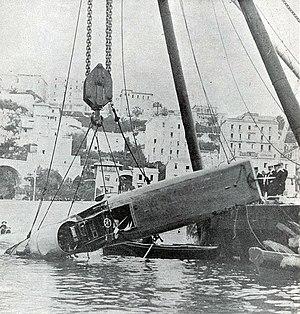
Le Trèfle-à-quatre propriété d'Émile Thubron, vainqueur du meeting de Monaco en 1904, incendié, coulé et repêché en avril 1905 lors de l'épreuve, après un changement de moteur.
Ernest Blakelock Thubron dit Émile Thubron, né le 15 juillet 1861 à Boldon et mort le 22 mai 1927 à Tokomaru, est un coureur anglo-français de motonautisme.